Raphael

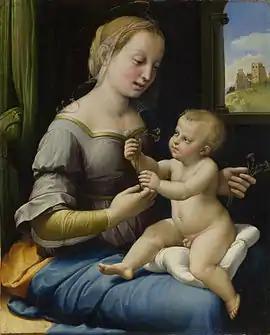
"Madonna of the Pinks", –07, National Gallery, London

Raphael led a "nomadic" life, working in various centres in Northern Italy, but spent a good deal of time in Florence, perhaps from about 1504. Although there is traditional reference to a "Florentine period" of about 1504–1508, he was possibly never a continuous resident there. He may have needed to visit the city to secure materials in any case. There is a letter of recommendation of Raphael, dated October 1504, from the mother of the next Duke of Urbino to the Gonfaloniere of Florence: "The bearer of this will be found to be Raphael, painter of Urbino, who, being greatly gifted in his profession has determined to spend some time in Florence to study. And because his father was most worthy and I was very attached to him, and the son is a sensible and well-mannered young man, on both accounts, I bear him great love..."